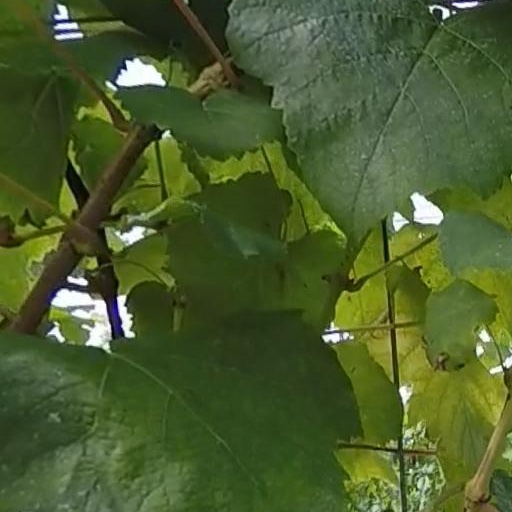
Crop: grape